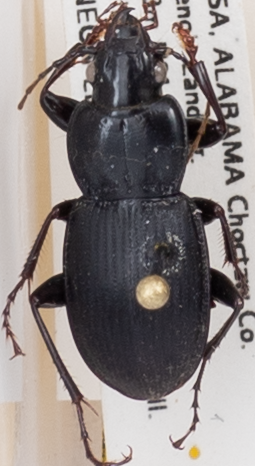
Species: Cyclotrachelus convivus
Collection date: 2017-08-16
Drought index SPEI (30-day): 0.512
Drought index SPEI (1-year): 0.422
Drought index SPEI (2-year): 0.9